Alessandra Silvestri-Levy

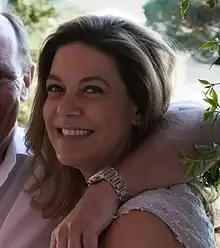
Alessandra in 2017

Alessandra, Princess of Bismarck (née Silvestri, later Silvestri-Lévy, born 1 November 1972) is a Brazilian art writer and curator. As the wife of Carl-Eduard von Bismarck, she became the Princess of Bismarck in 2019.